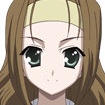
Portrait style: Anime Portrait